John Lawrence Goheen

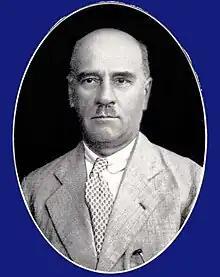

John Lawrence Goheen (December 10, 1883 – February 3, 1948) was an American missionary, educator and administrator, agriculturist, social worker, and writer who spent most of his career working in India. He made a major contribution to literacy through the Bombay Literacy Campaign of 1939. He established Adult Education Associations in various parts in India with a slogan "Every home a literate home". He promoted religious organizations for literacy conferences. Goheen was also a college football player and coach in the 1900s.